Rosario de Lerma Department

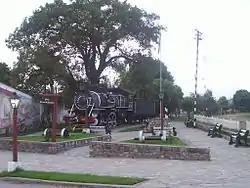
An old locomotive at Campo Quijano station

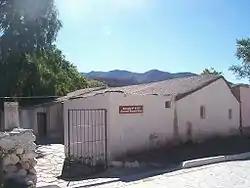
A school in Santa Rosa de Tastil

Rosario de Lerma is a department located in Salta Province, Argentina. Its main settlements are Rosario de Lerma (the capital) and Campo Quijano.